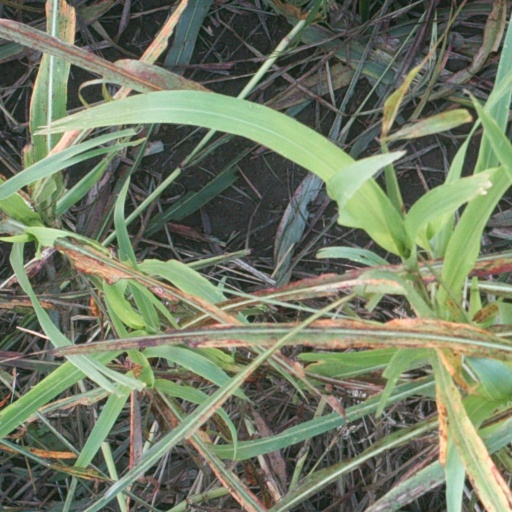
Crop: sorghum